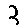
Label: 3